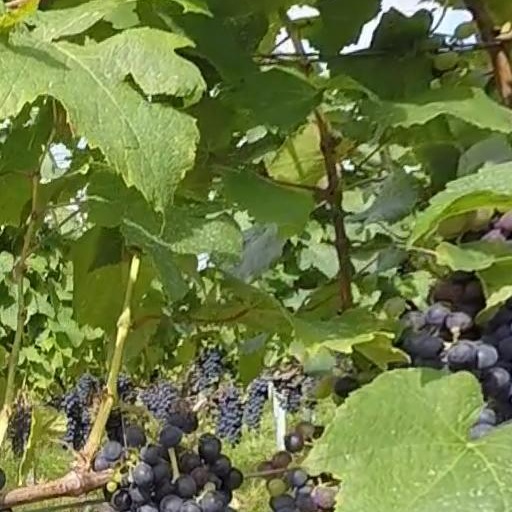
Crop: grape